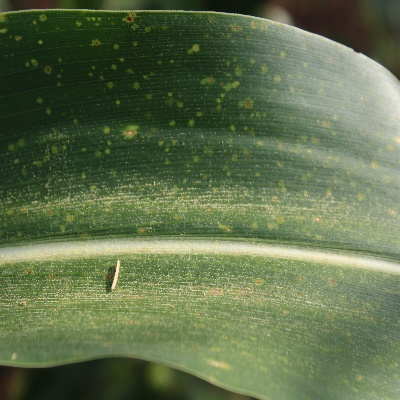
Crop: Maize
Condition: leaf spot